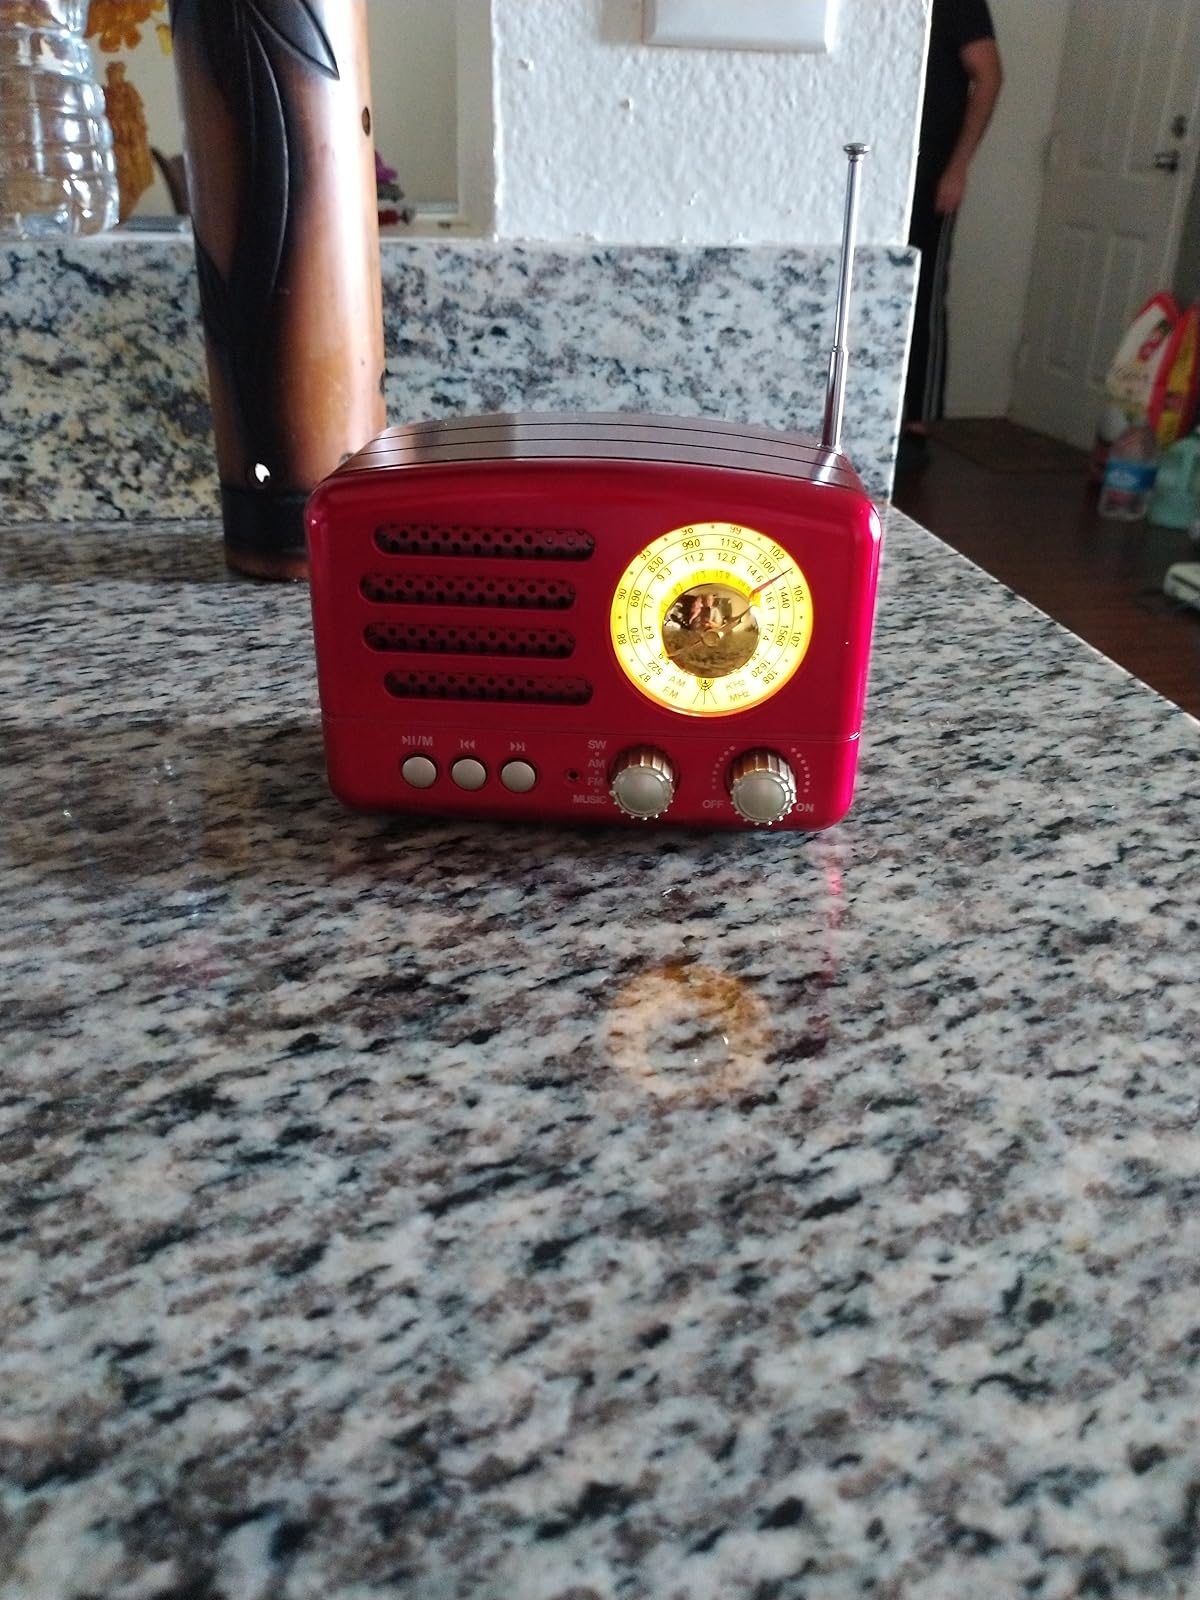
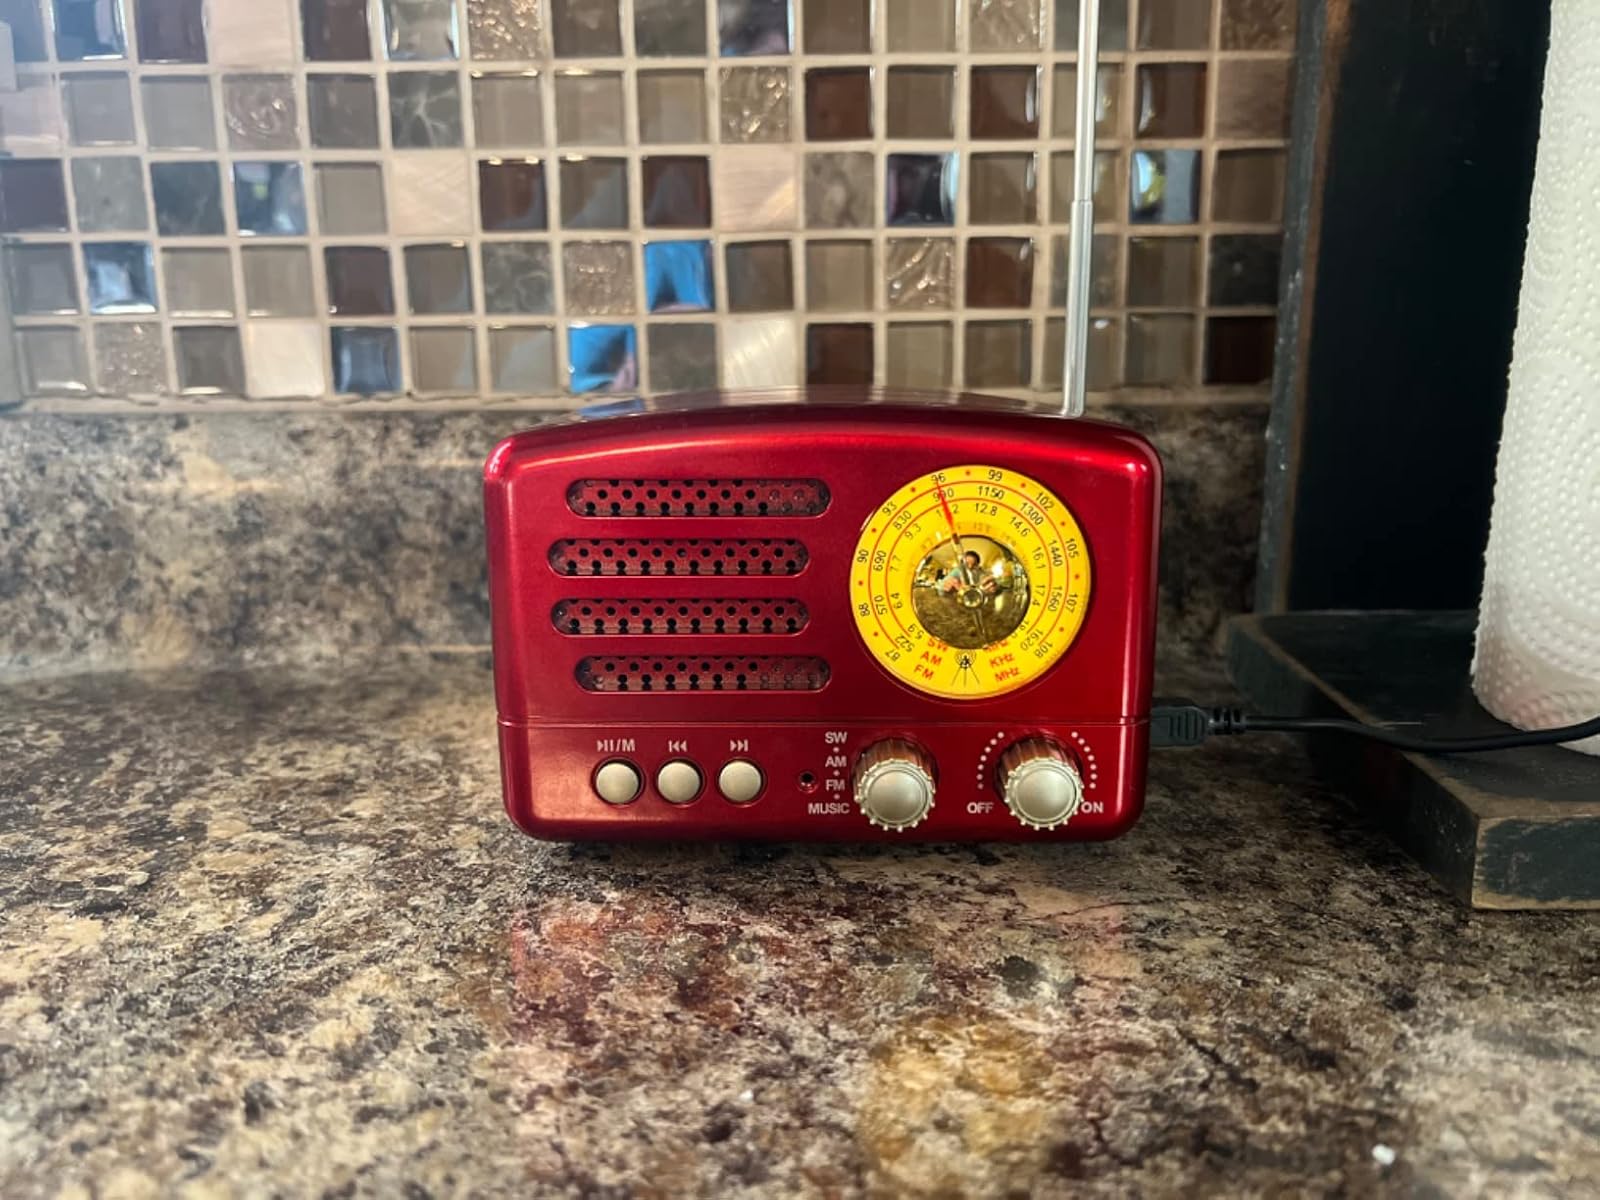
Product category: radio
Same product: yes